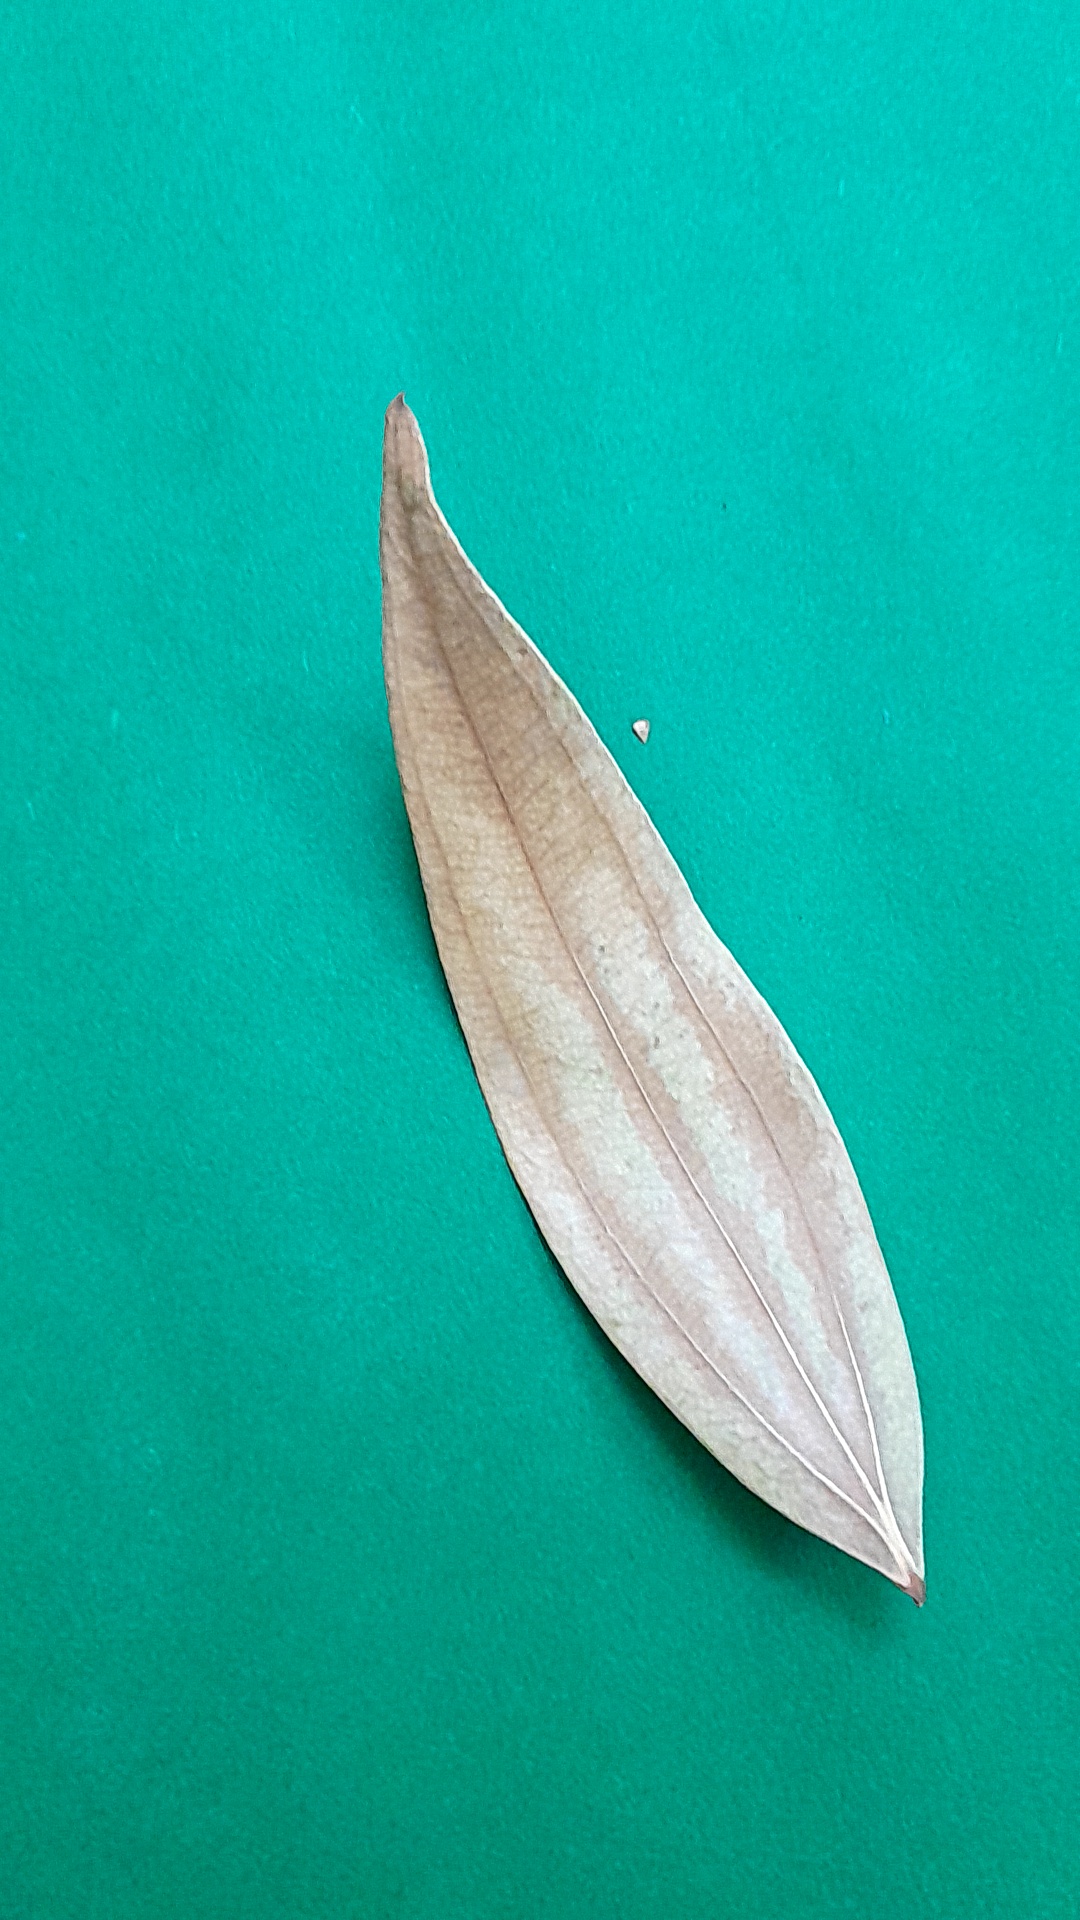
Label: Dry Leaf